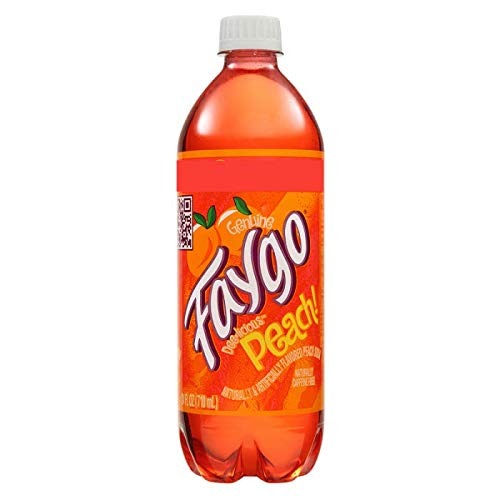
Item Name: Faygo Peach Soda Pop 20 oz Bottles (6 Pack) Detroit Famous
Bullet Point 1: Faygo Peach Soda: Sweet and tangy peach flavor
Bullet Point 2: 20 oz Bottles: 6 pack of 3.75 fl oz bottles
Bullet Point 3: Detroit Made: Faygo soda pop is a Detroit original
Bullet Point 4: Soft Drink: Refreshing peach flavored soda
Bullet Point 5: Adult Beverage: A sweet and tangy soda for grown-ups
Product Description: Faygo Beverages, Inc., is a soft drink company headquartered in Detroit, Michigan. ... Faygo Beverages, Inc., is a wholly owned subsidiary of the National Beverage Corporation and started in Detroit, Michigan, in 1907 as Feigenson Brothers Bottling Works.
Value: 120.0
Unit: Fl Oz

Price: 29.99